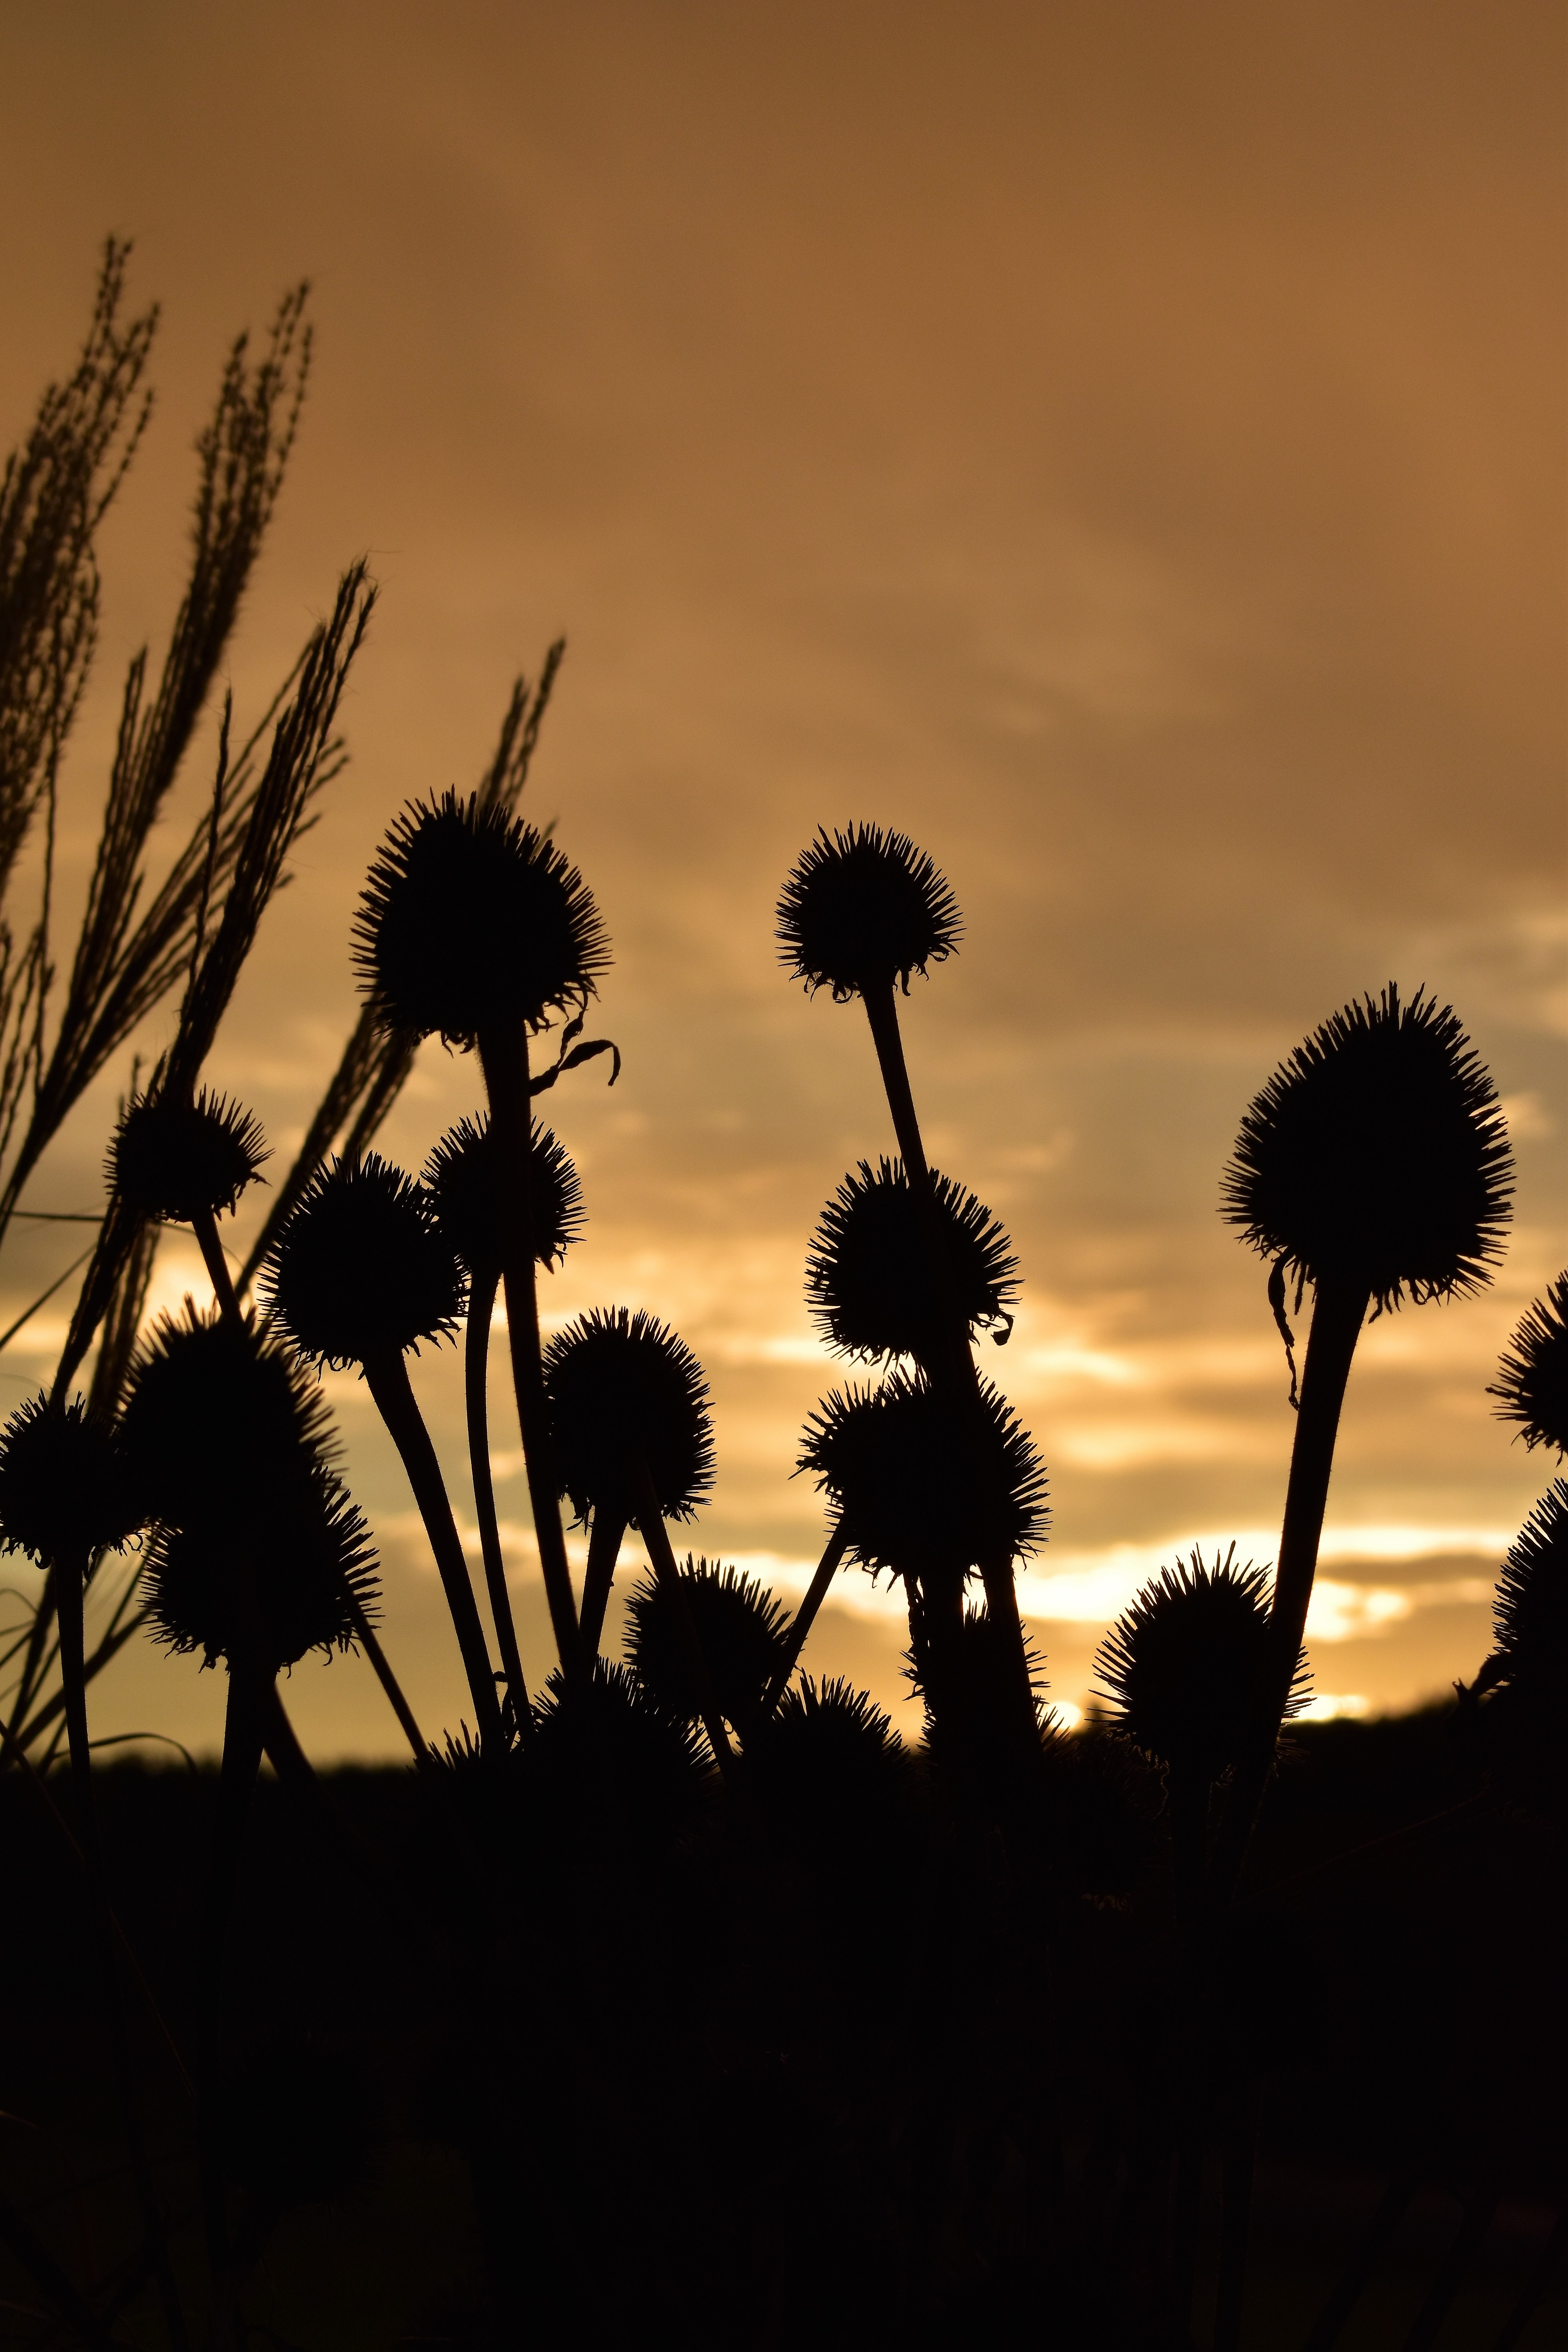
landscape, tree, horizon, silhouette, plant, sky, sunrise, sunset, field, sunlight, morning, flower, dawn, dusk, evening, weather, savanna, clouds, echinacea, morgenstimmung, grasses, back light, morgenrot, grass family, arecales, dried plants